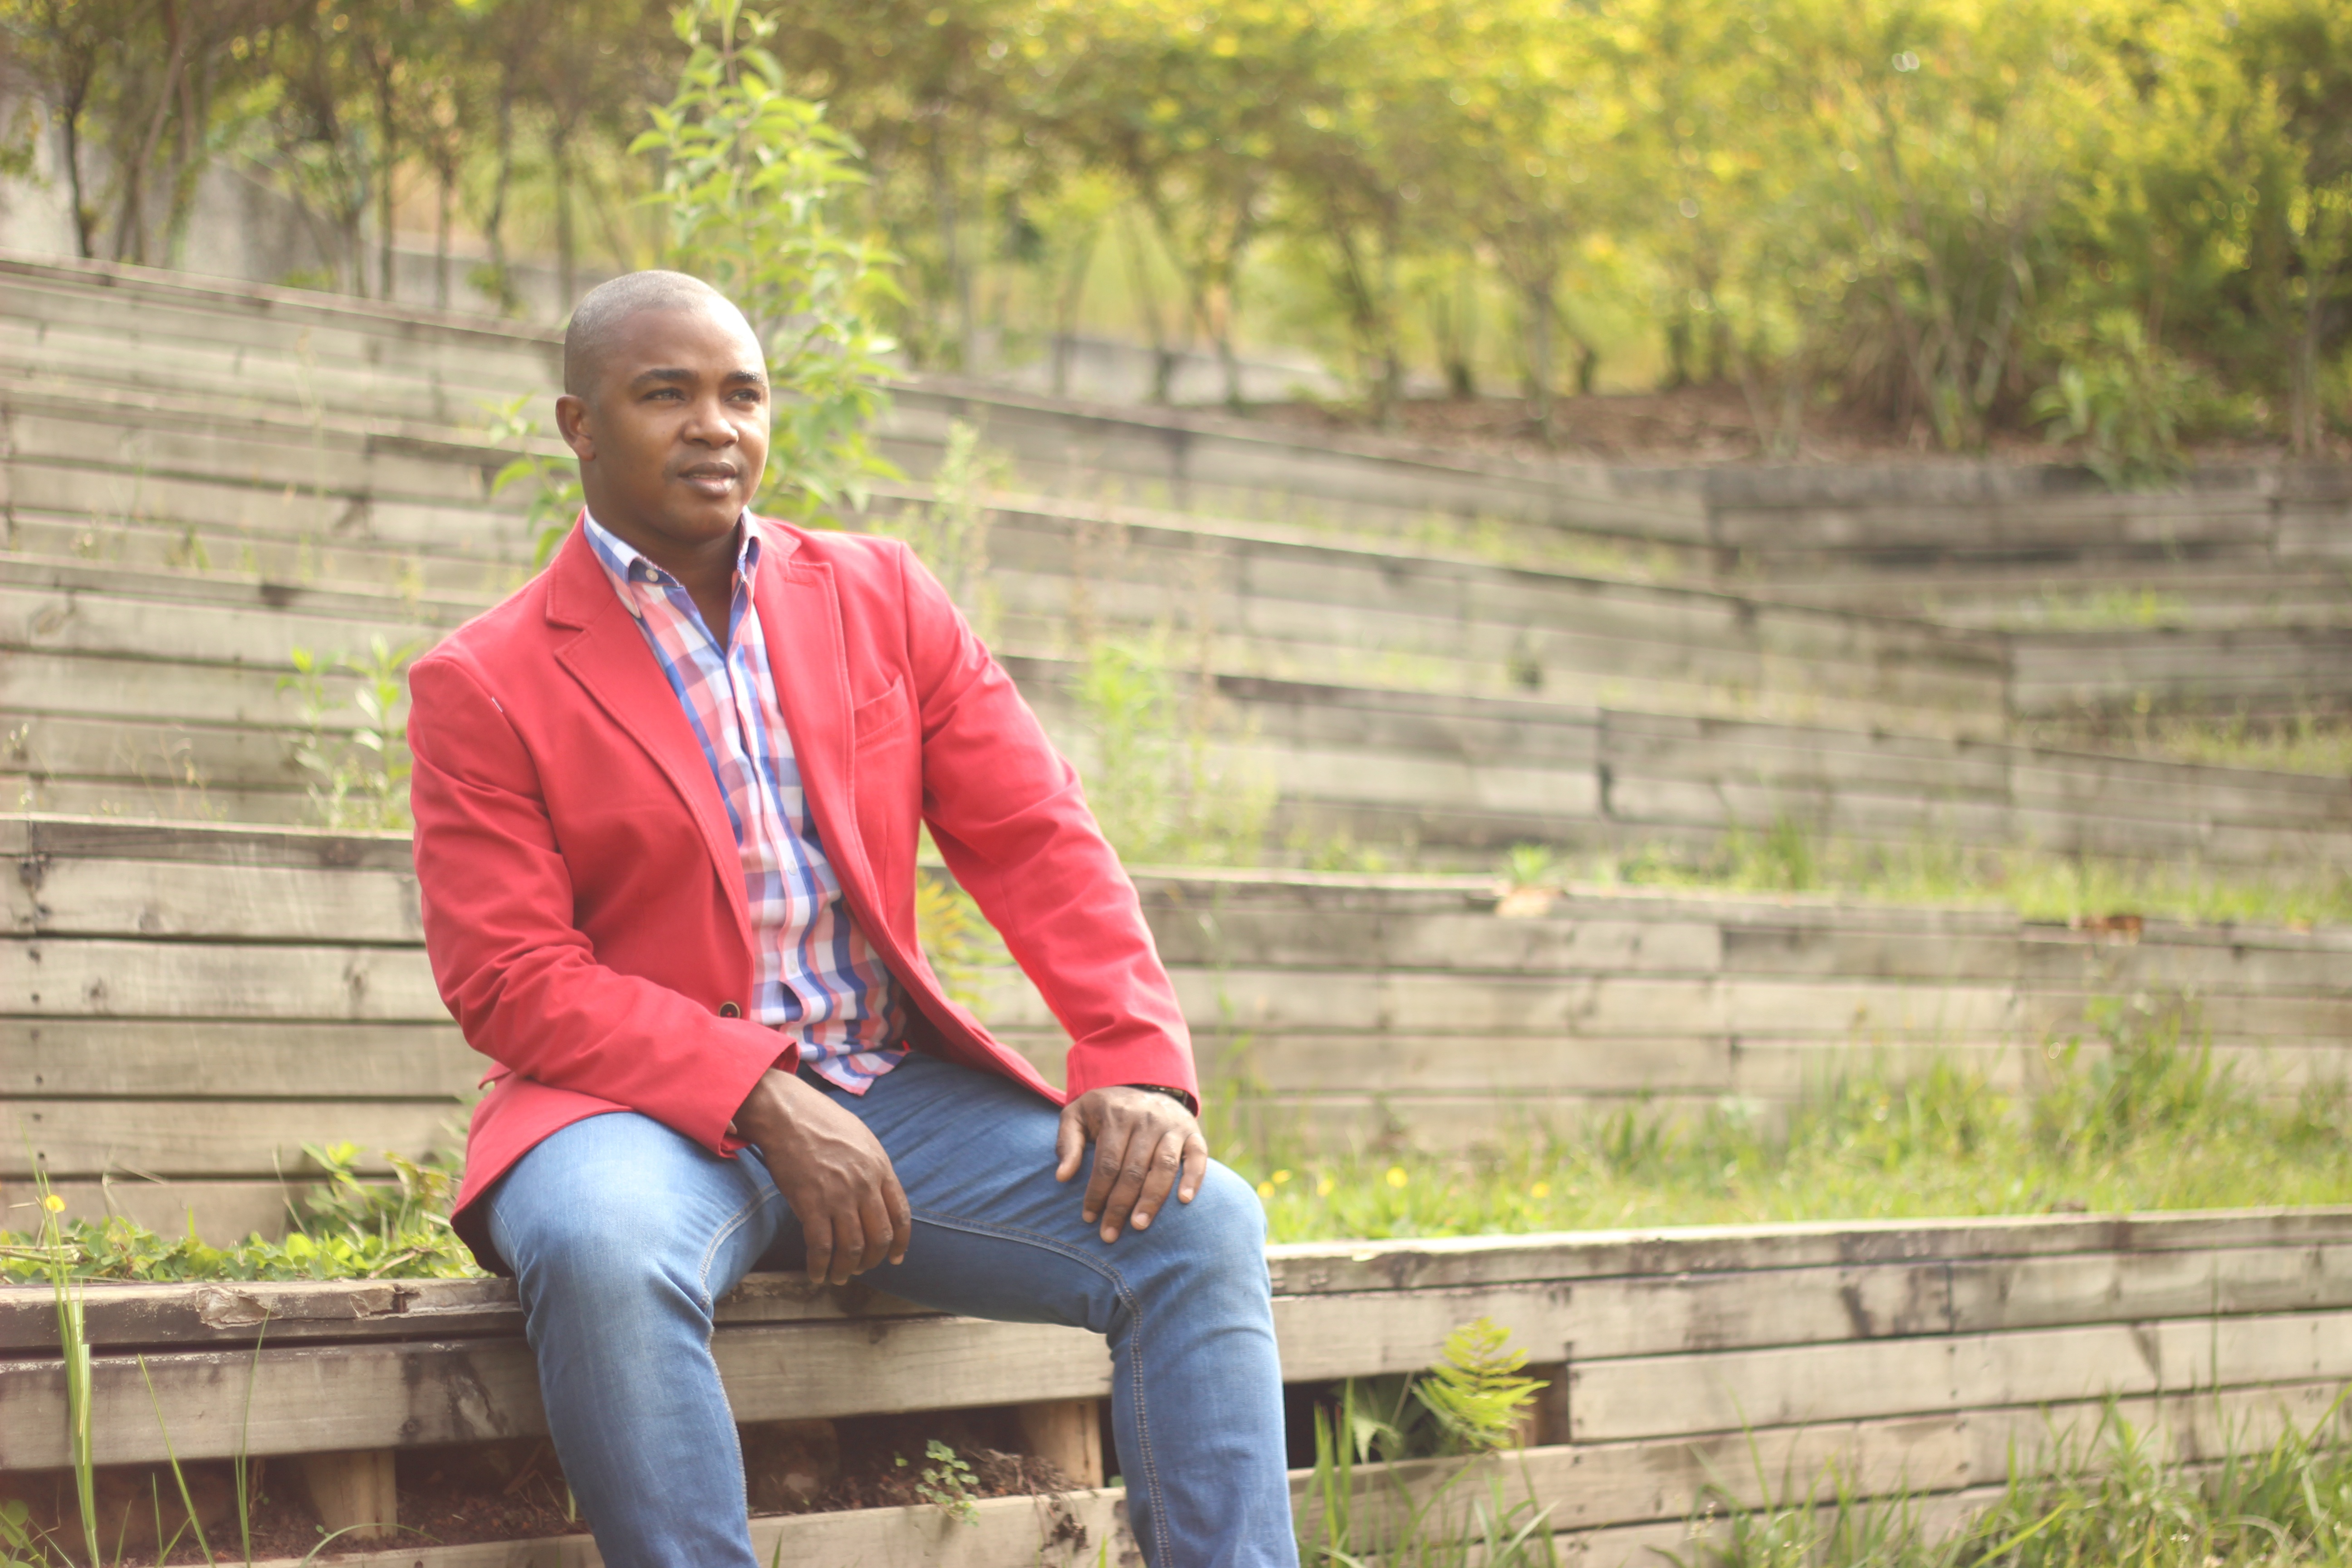
man, people, portrait, young, africa, park, fashion, marriage, smile, posing, face, background, luxury, look, beautiful, elegant, traditional, elegance, red clothes